New Zealand cricket team in Pakistan in 1955–56

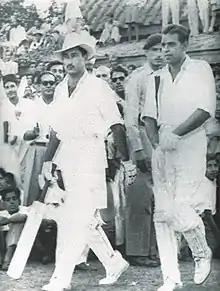
Waqar Hasan (left) and Imtiaz Ahmed (right) come out to bat during the second test

The New Zealand national cricket team toured Pakistan in October and November 1955 and played a three-match Test series against the Pakistan national cricket team. It was the first Test series between the two teams. Pakistan won the Test series 2–0. New Zealand were captained by Harry Cave and Pakistan by Abdul Hafeez Kardar.